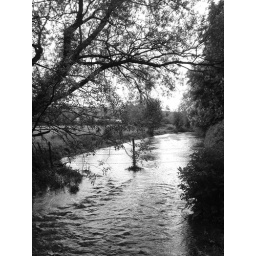
Boundry fence over the river Meon.